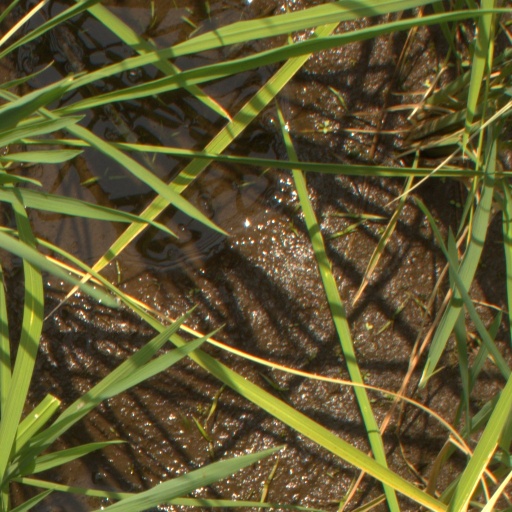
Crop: rice